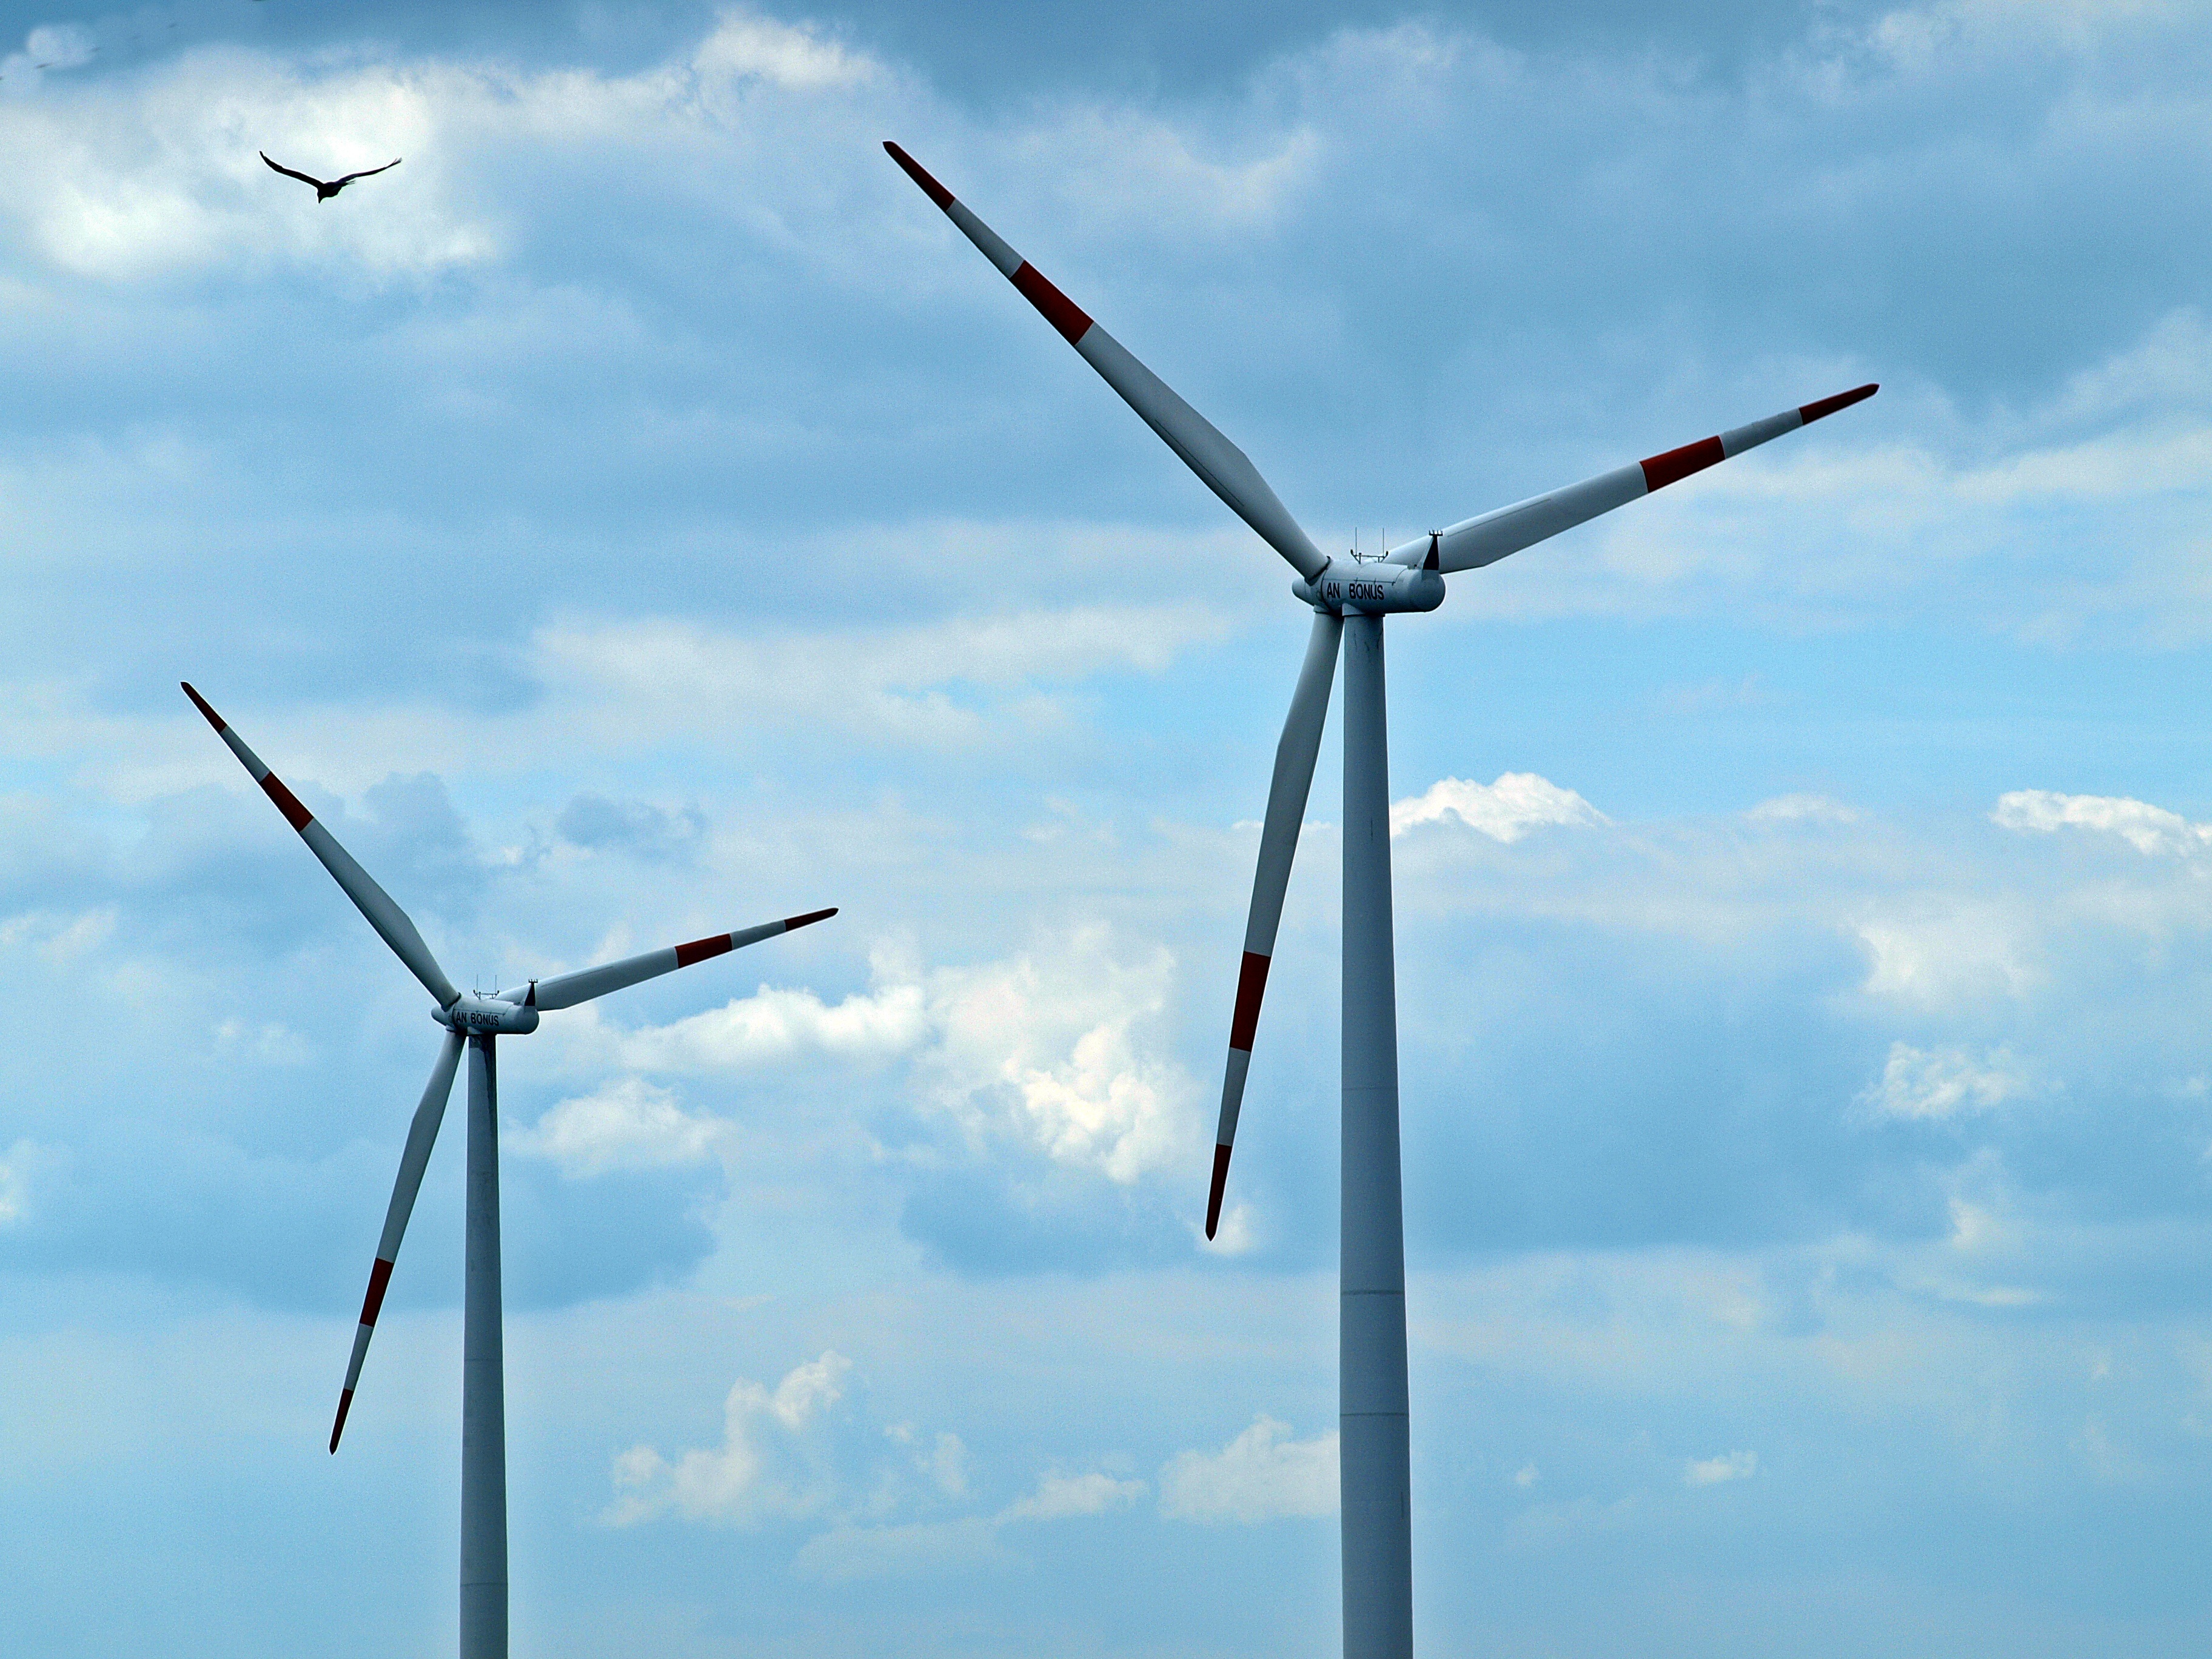
nature, technology, windmill, wind, mast, human, machine, wind turbine, energy, mill, wind farm